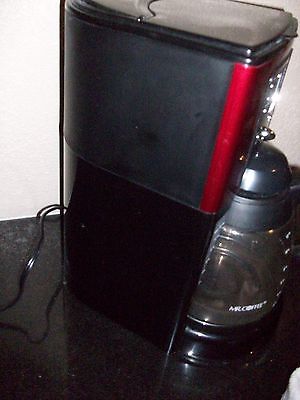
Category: coffee maker